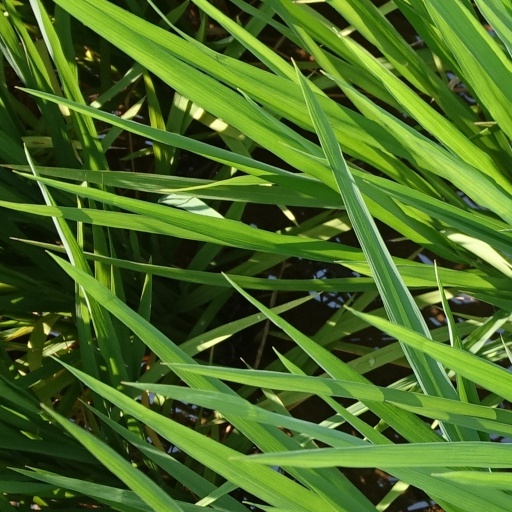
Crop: rice